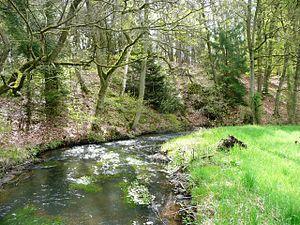
Rivière Warnau près Borg, Landes de Lunebourg (Bomlitz, Basse Saxe, Allemagne)